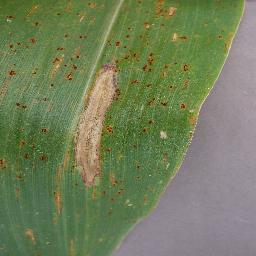
Label: Corn_(Maize)___Northern_Leaf_Blight